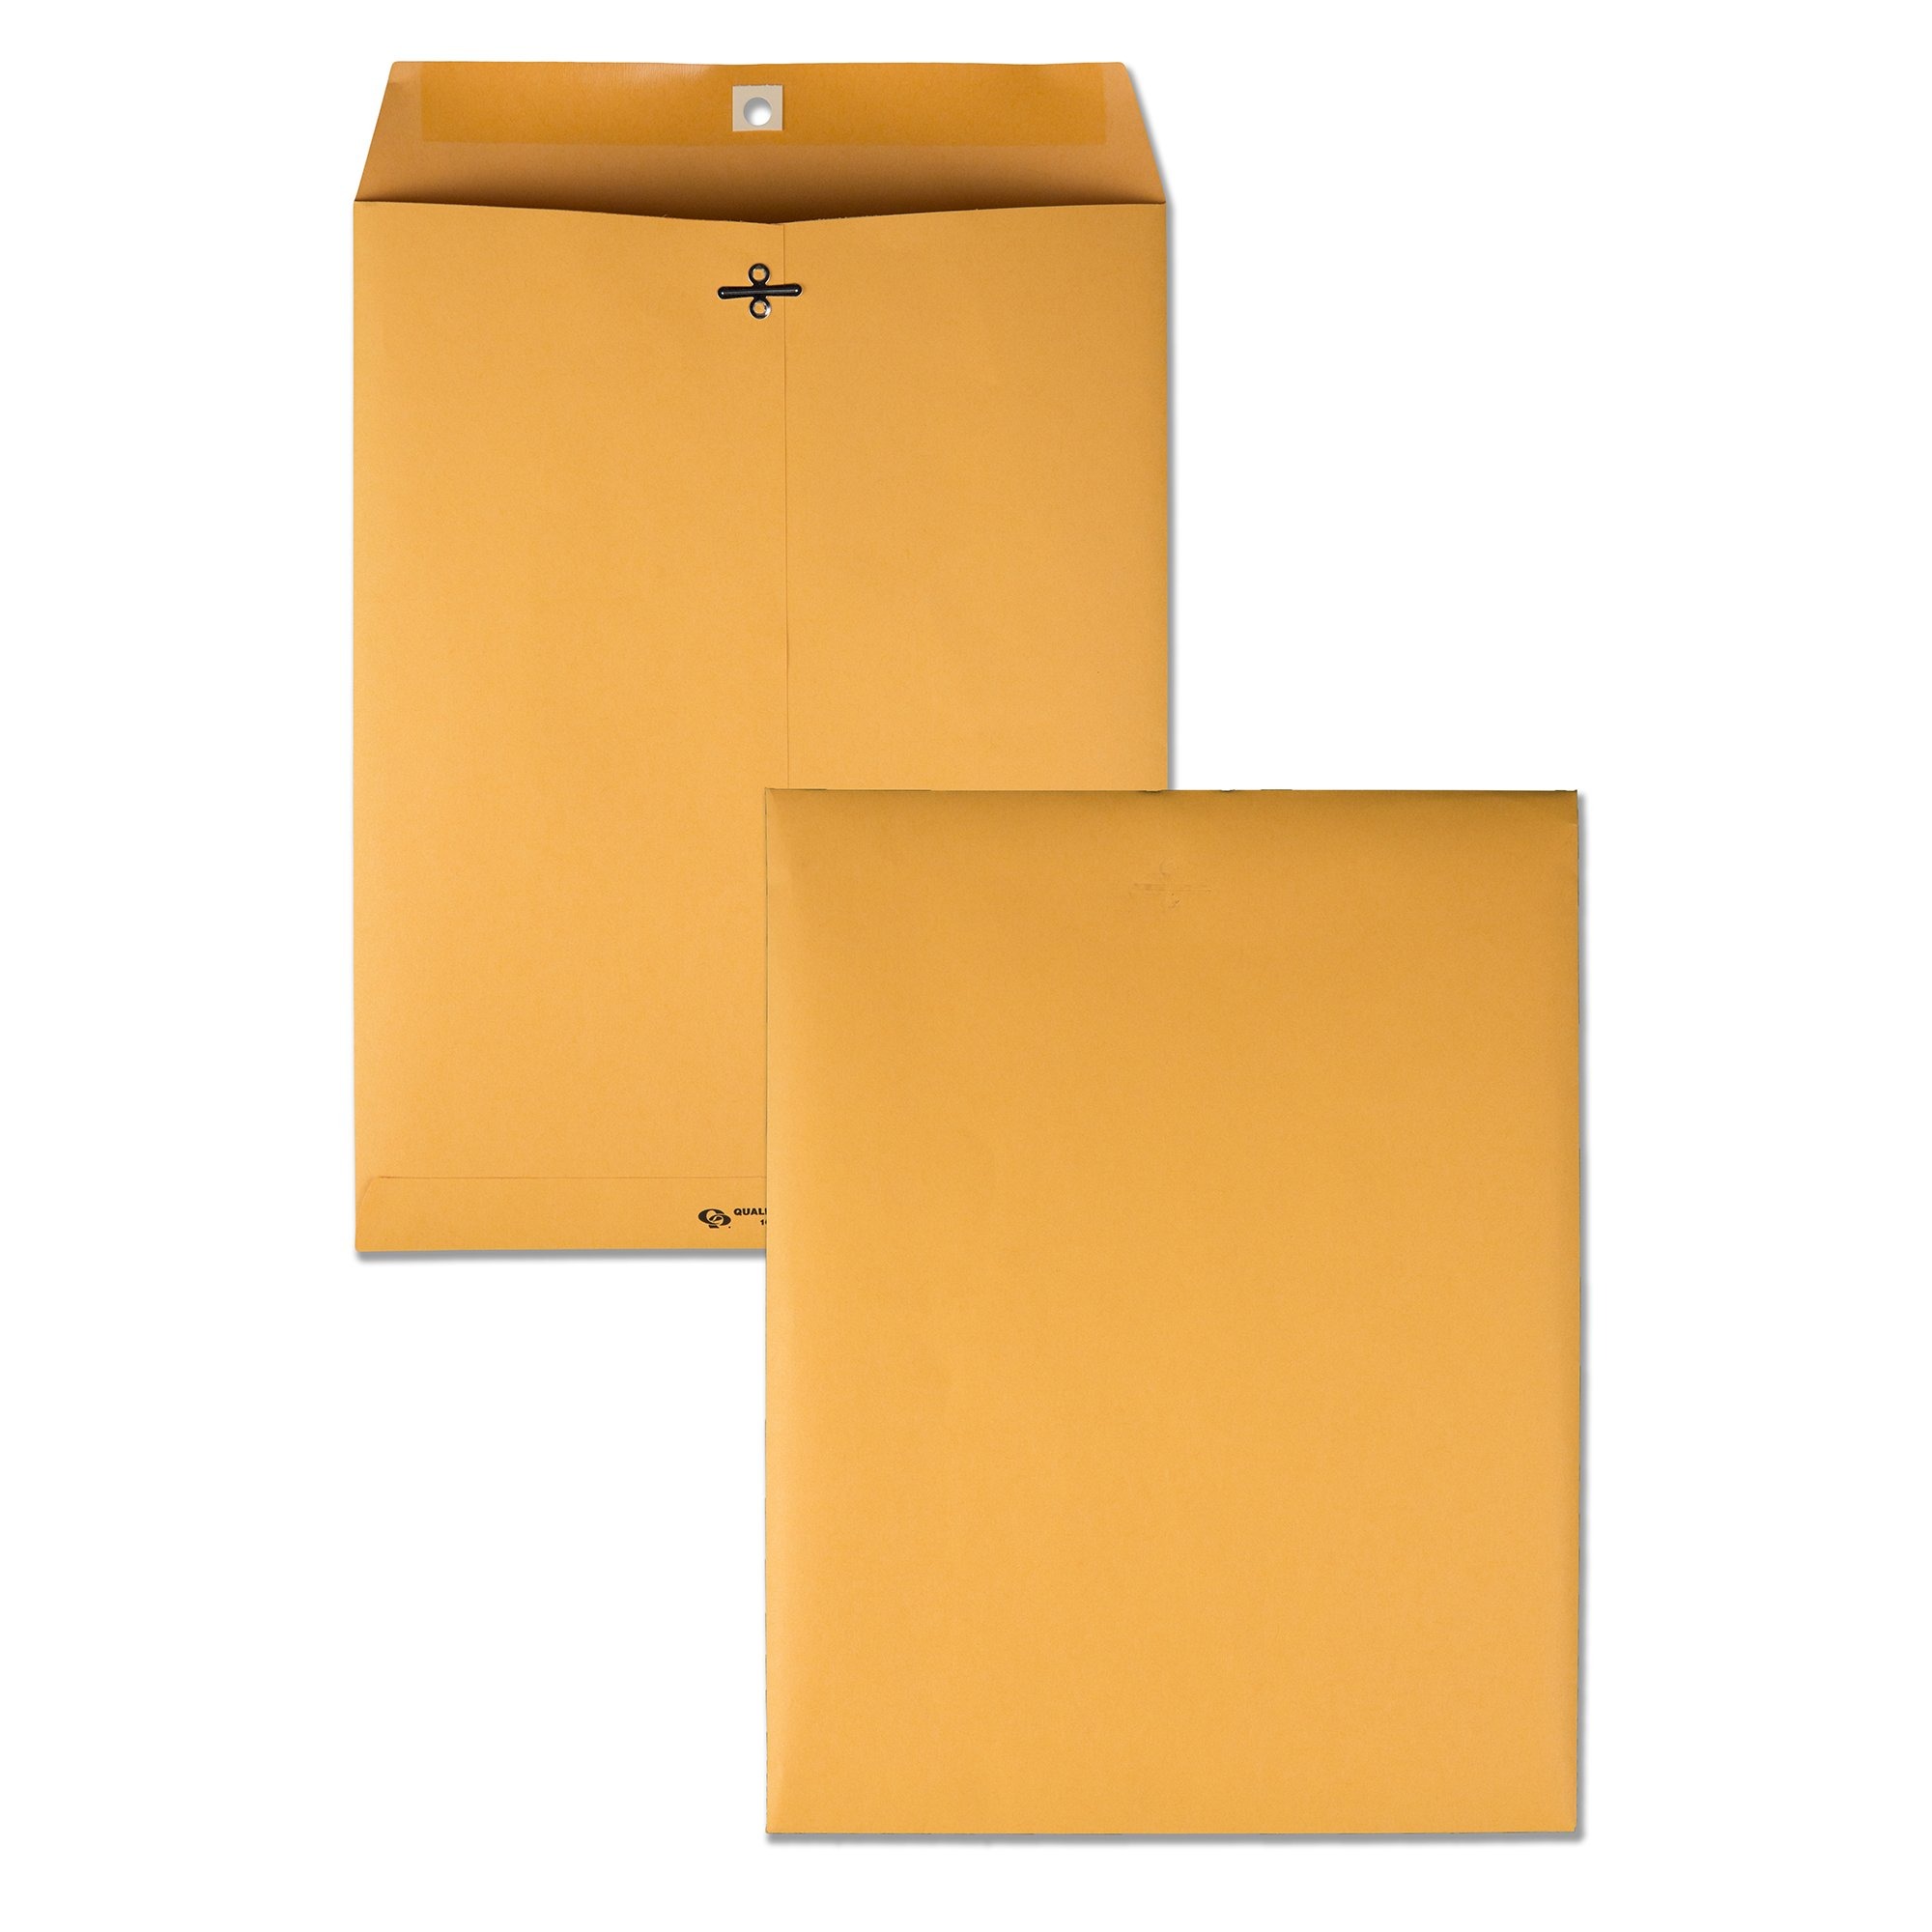
Item Name: Quality Park Clasp Envelopes, 10 x 13", Box of 100 (37897)
Bullet Point 1: Clasp envelope on paper stock features a gummed flap closure.
Bullet Point 2: Double Prong metal clasps with reinforced eyelets.
Bullet Point 3: Reusable envelopes.
Bullet Point 4: Heavily Gummed flaps
Value: 100.0
Unit: Count

Price: 27.69